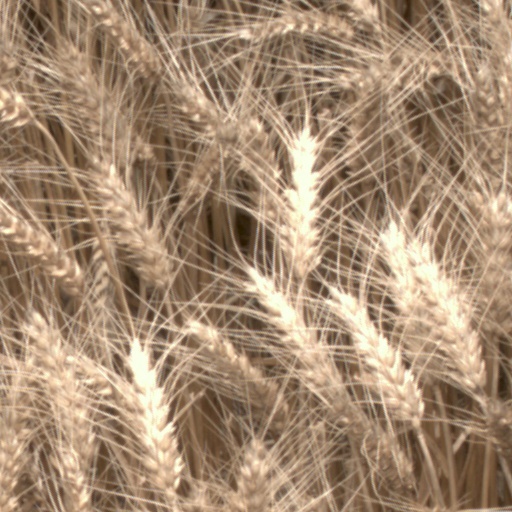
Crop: wheat